Châteaurenaud

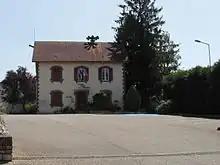
Ancienne mairie de Chateaurenaud

Châteaurenaud is a former commune in the department of Saône-et-Loire in eastern France. It is a suburb of Louhans and was incorporated into that commune in July 1973. The town is sometimes referred to as "Louhans-Châteaurenaud".